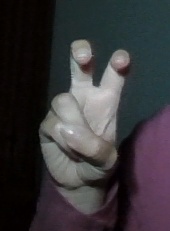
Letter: toot